San Juan el Real, Calatayud

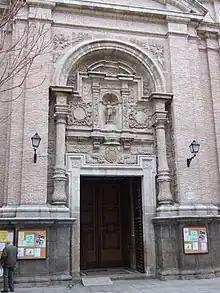
Main portal

The Renaissance-style portal likely derives from the prior church of "San Salvador". Above the lintel is a niche with a statue of St John (1774-1777) with the coat of arms of King Ferdinand VI.